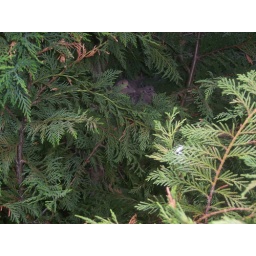
they made a home in my tree like a year ago :]